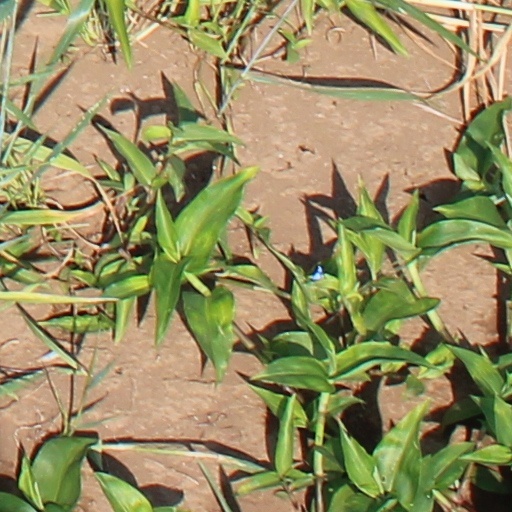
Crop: wheat